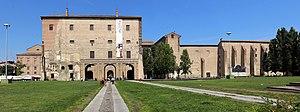
Parme est une ville italienne de la province de Parme, dans la région d'Émilie-Romagne. Sa devise est : « Que les ennemis tremblent car la Vierge protège Parme ».
La maison Farnèse est une ancienne famille ducale souveraine d'Italie.
L'histoire de Parme concerne les événements historiques relatifs à Parme, ville de l'Italie septentrionale.
Le Palazzo della Pilotta est un ensemble d'édifices qui se trouvent dans le centre historique de Parme et dont le nom dérive du jeu de la pelote basque.